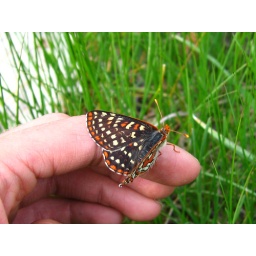
This butterfly was resting in the grass as we hiked up to a ridge in the Okanogan.